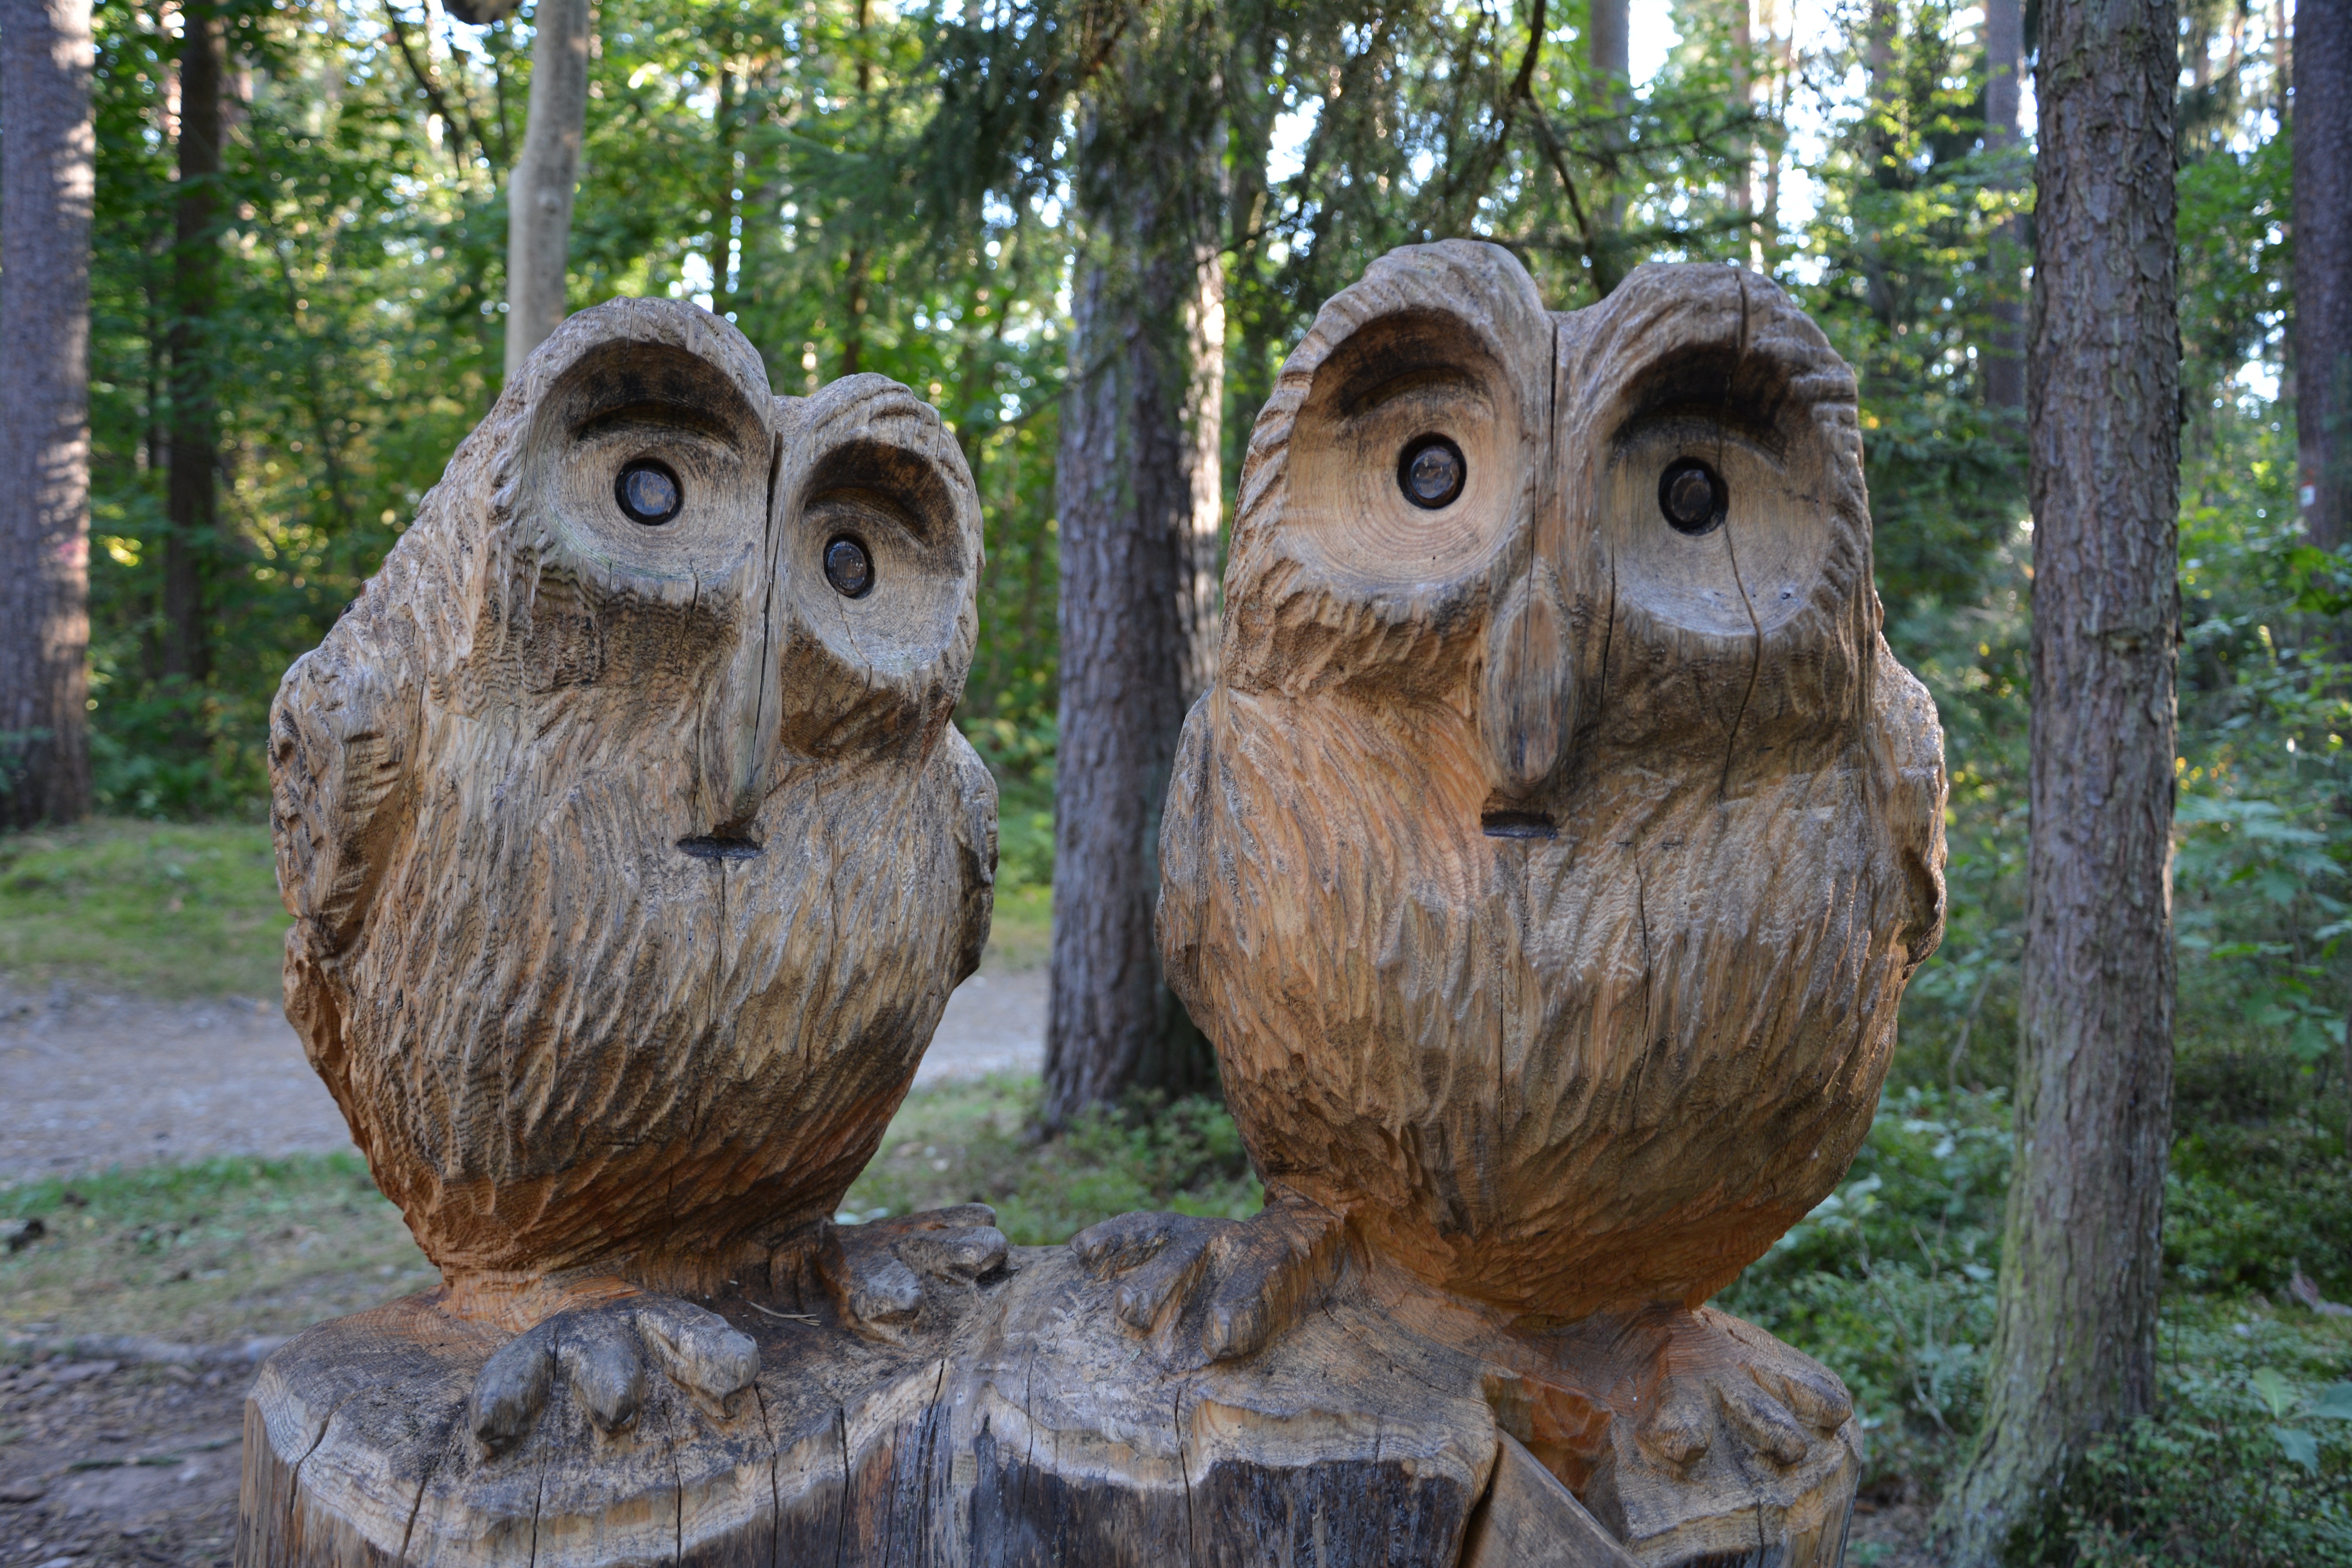
bird, wood, wildlife, friendship, owl, fauna, artwork, bird of prey, sculpture, eyes, art, carved, carving, eagle owl, wood carving, wooden animals